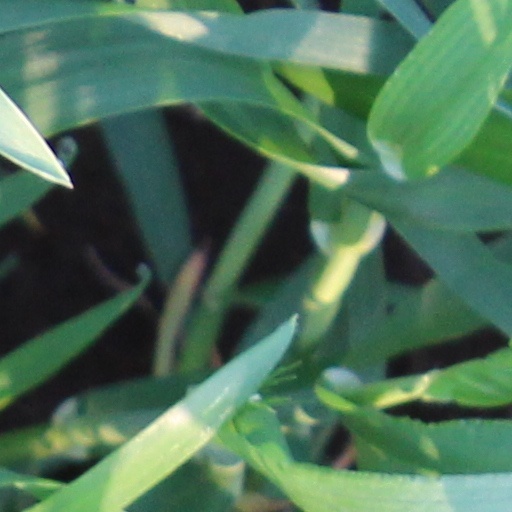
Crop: wheat